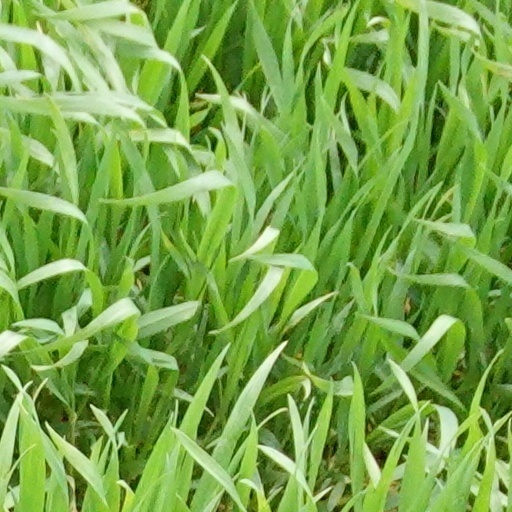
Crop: wheat